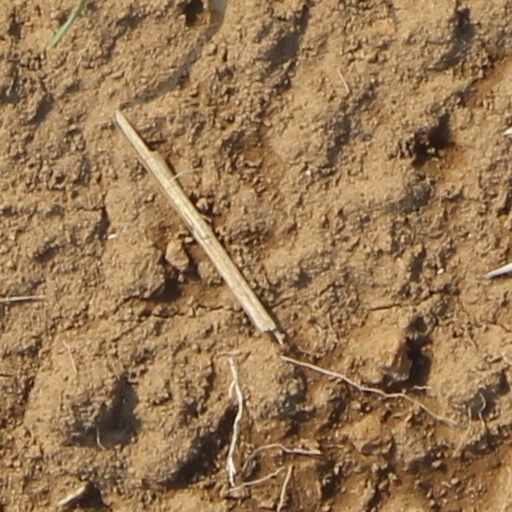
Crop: wheat